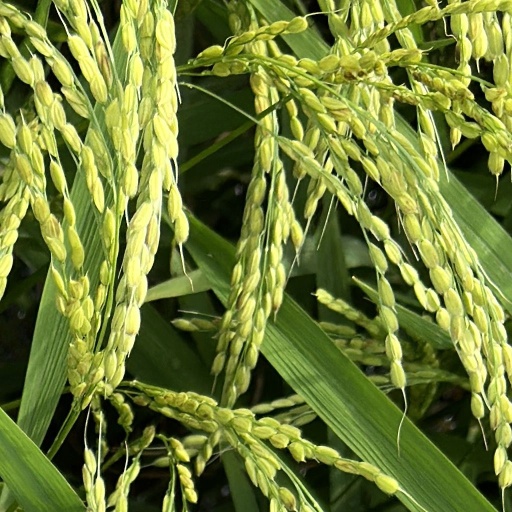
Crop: rice